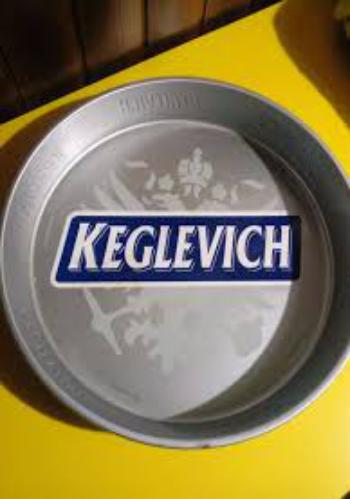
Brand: Keglevich
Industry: Food